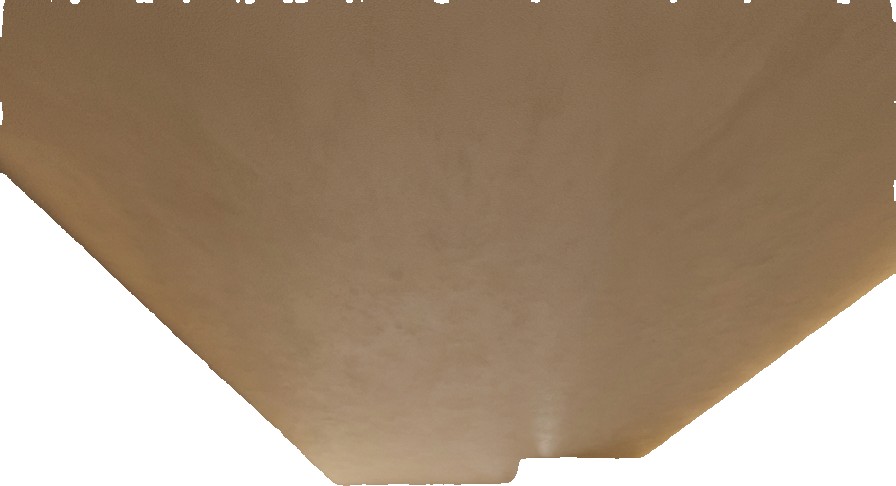
Surface category: ceiling